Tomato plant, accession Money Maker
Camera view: horizontal (90 deg, fisheye); turntable rotation: 120 degrees
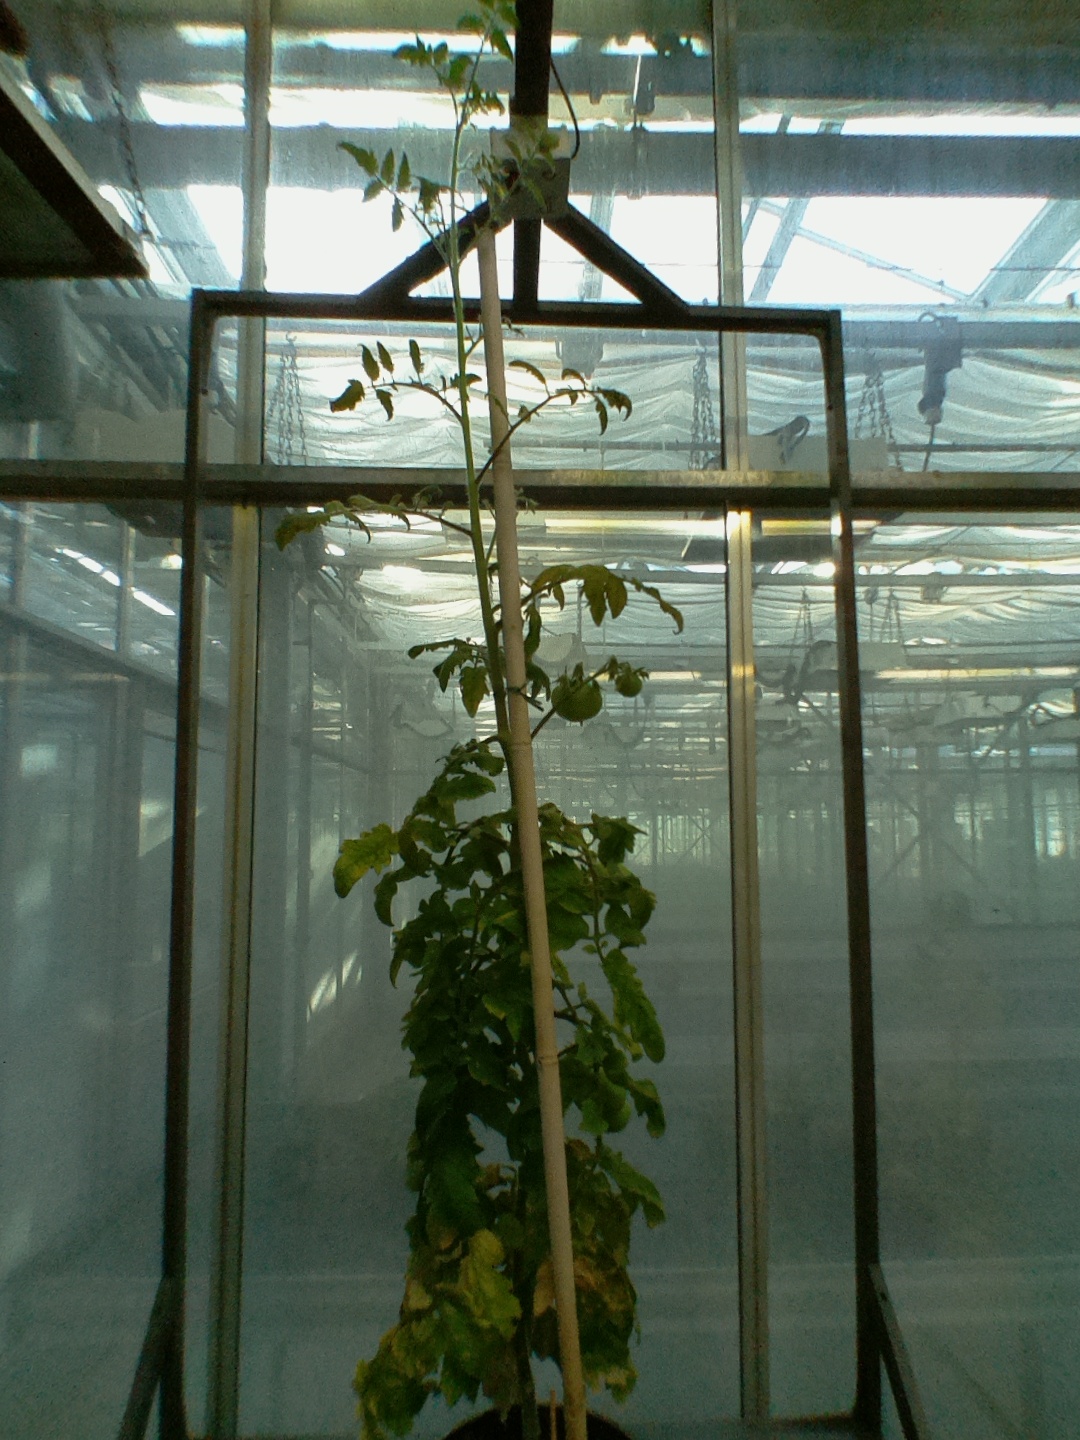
BBCH growth stage 78: 80% -90% of final fruit size